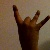
The image shows a hand gesture representing the number 8 in Indian Sign Language.